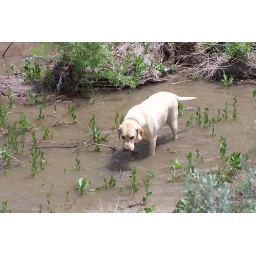
cloud and flowers in the Palisades 056